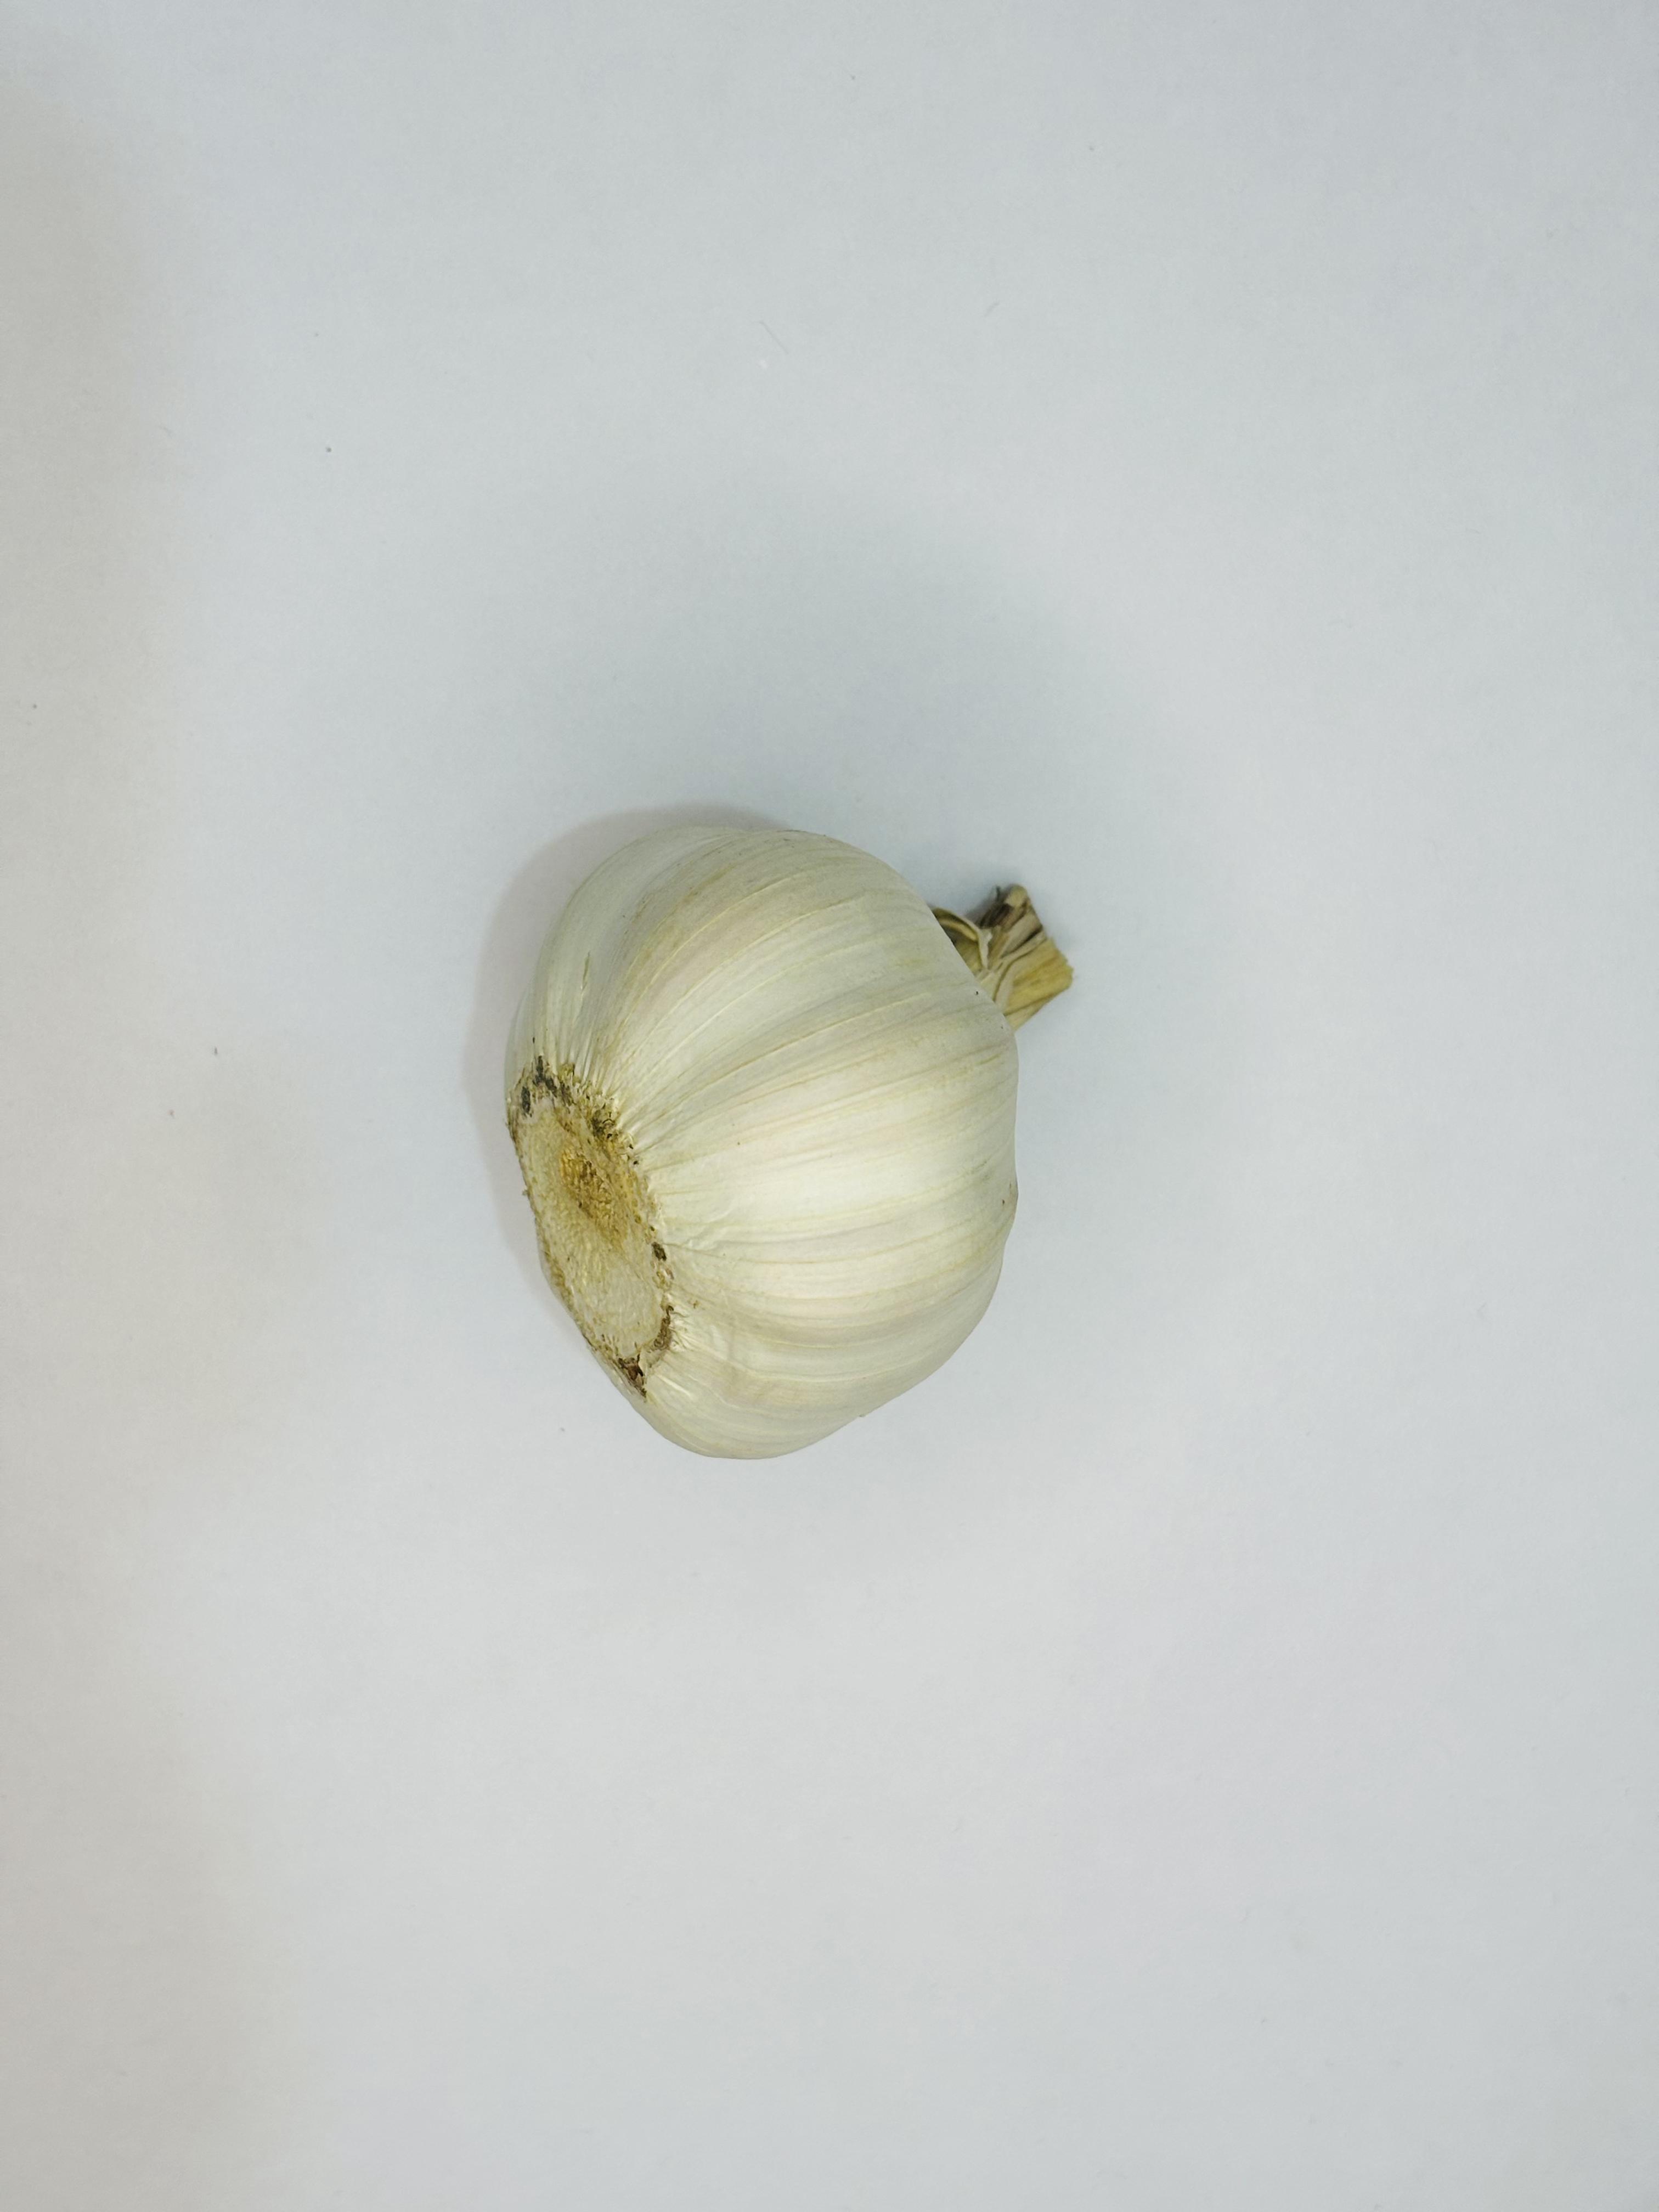
Label: Garlic